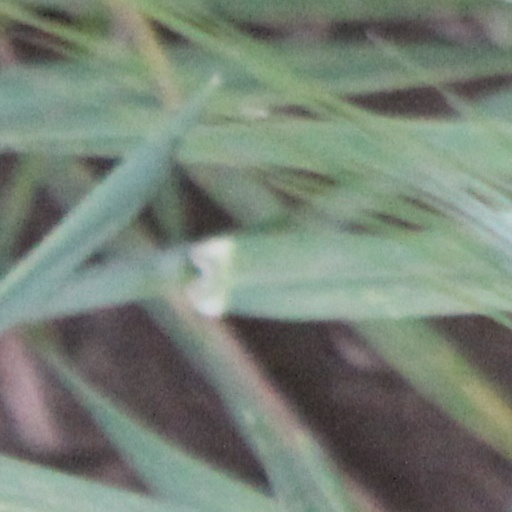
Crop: wheat